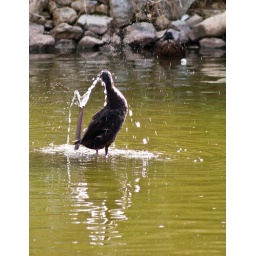
On the way to the beach, we saw this duck sat by the water fountain.